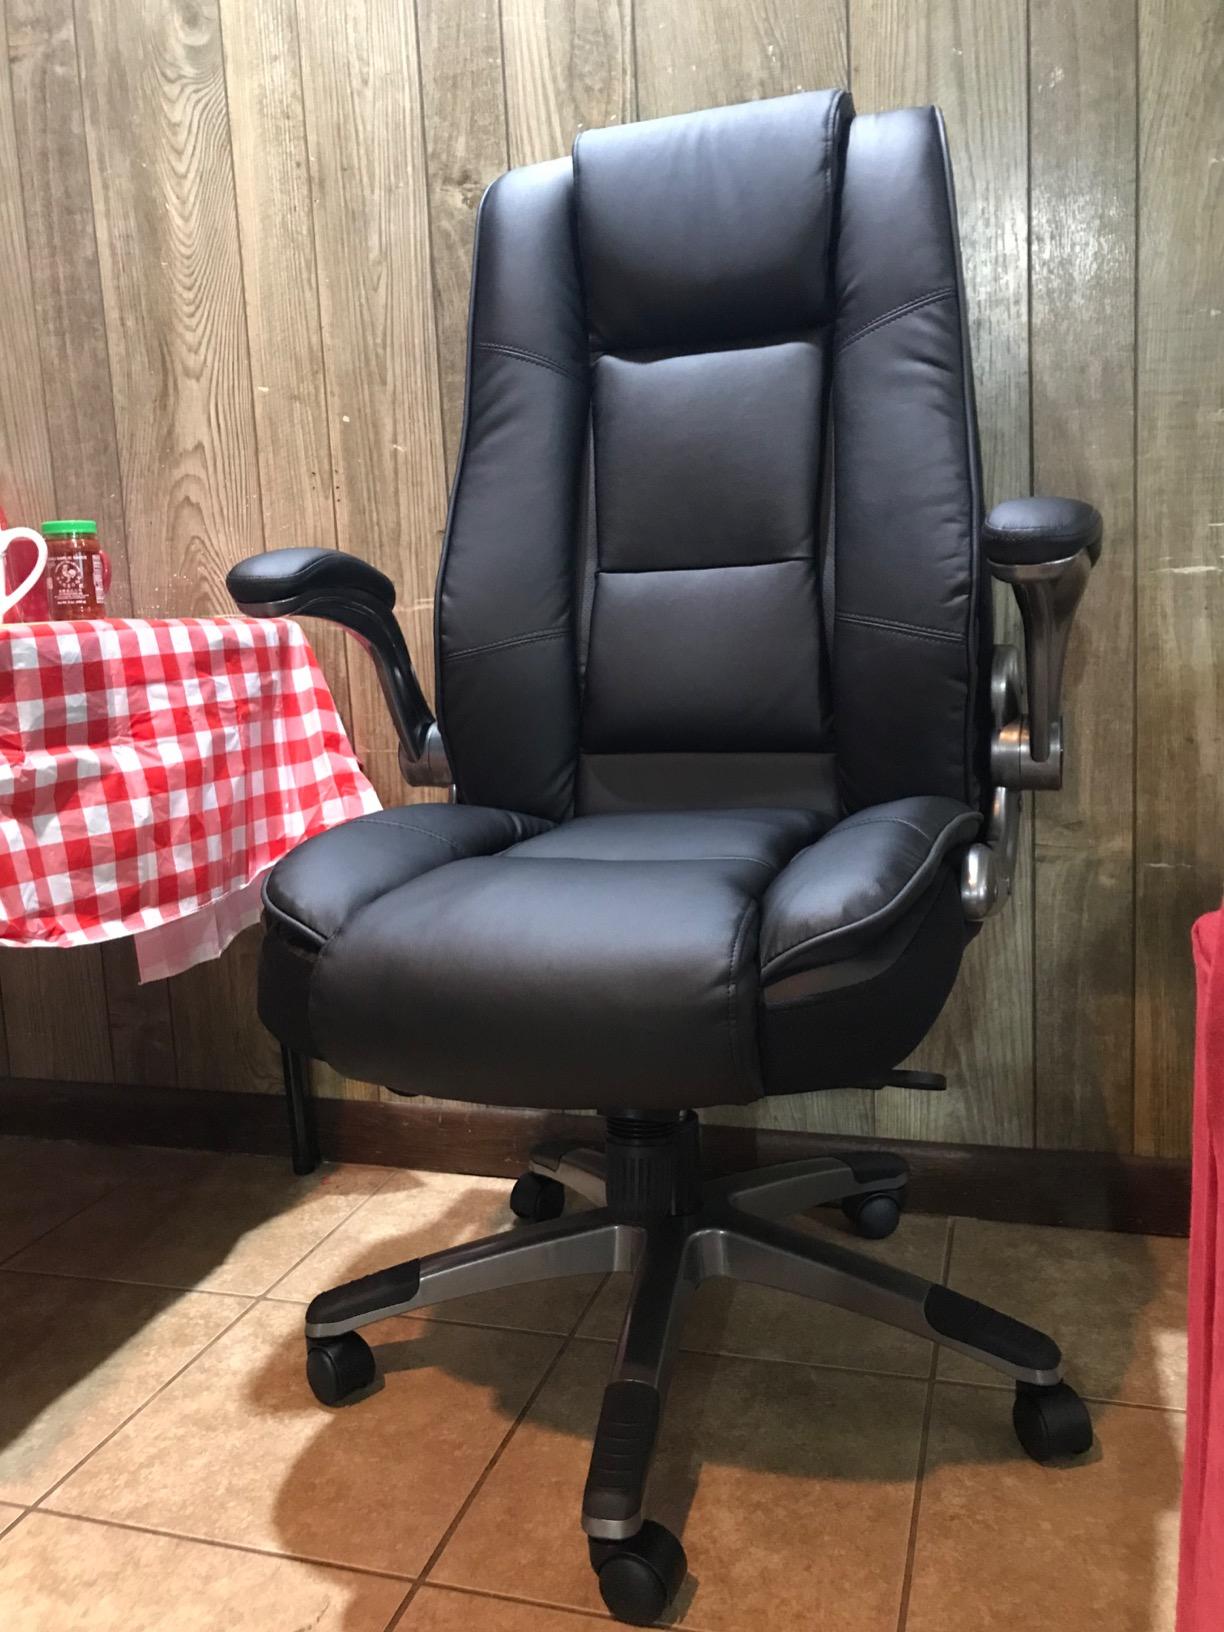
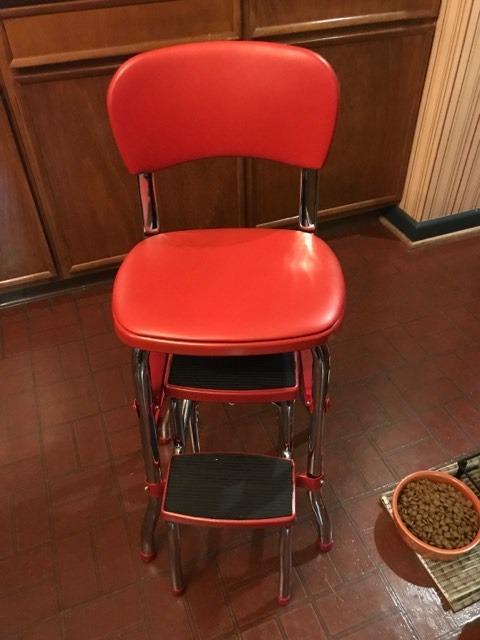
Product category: items_chair
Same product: no